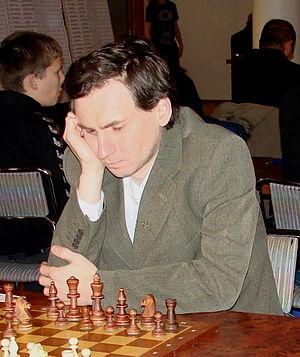
Mikhaïl Vitalievitch Oulybine en russe : Улыбин, Михаил Витальевич, est un joueur d'échecs russe né le 31 mai 1971. Grand maître international depuis 1991, il a remporté l'open du festival d'échecs de Bienne en 2003 et 2007.